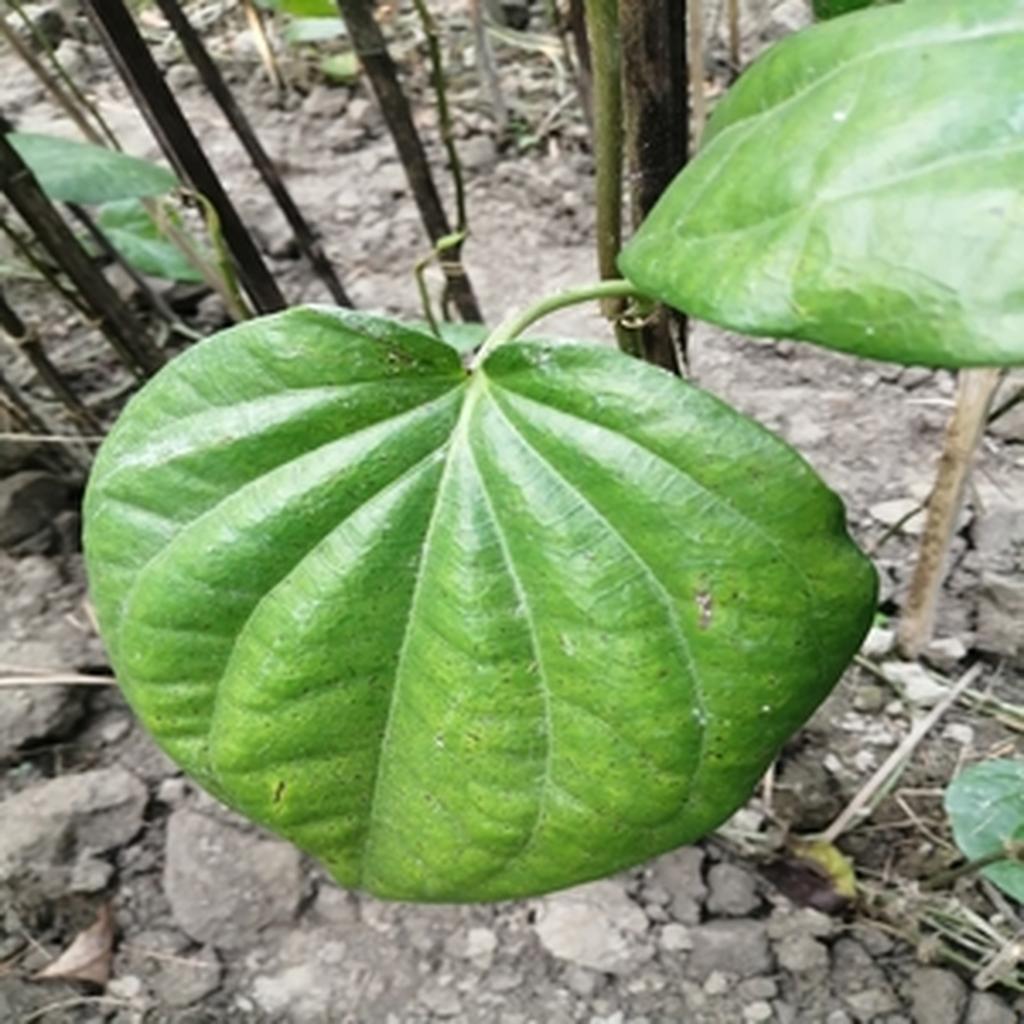
Label: Leaf_Spot